Chain Home

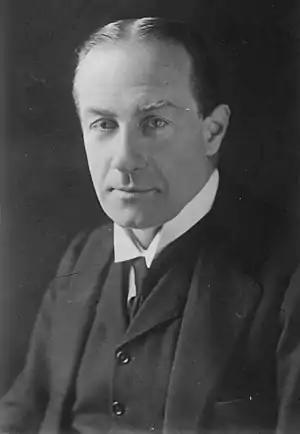
Stanley Baldwin's 1932 comments on future aerial warfare led to a "feeling of defencelessness and dismay." It was the UK's concern about this issue that led to so much support being given to radar development while other countries had a much more lackadaisical approach until the war started.

At the same time, the need for such a system was becoming increasingly pressing. In 1932, Winston Churchill and his friend, confidant and scientific advisor Frederick Lindemann travelled by car in Europe, where they saw the rapid rebuilding of the German aircraft industry. It was in November of that year that Stanley Baldwin gave his famous speech, stating that "The bomber will always get through".